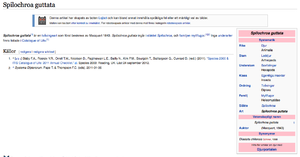
Lsjbot est un programme de création automatique d'articles, développé par Sverker Johansson, utilisé sur Wikipédia. Grâce à la création de ce programme, Johansson est considéré par le Wall Street Journal comme « l'auteur le plus prolifique sur la célèbre encyclopédie collaborative en ligne ».